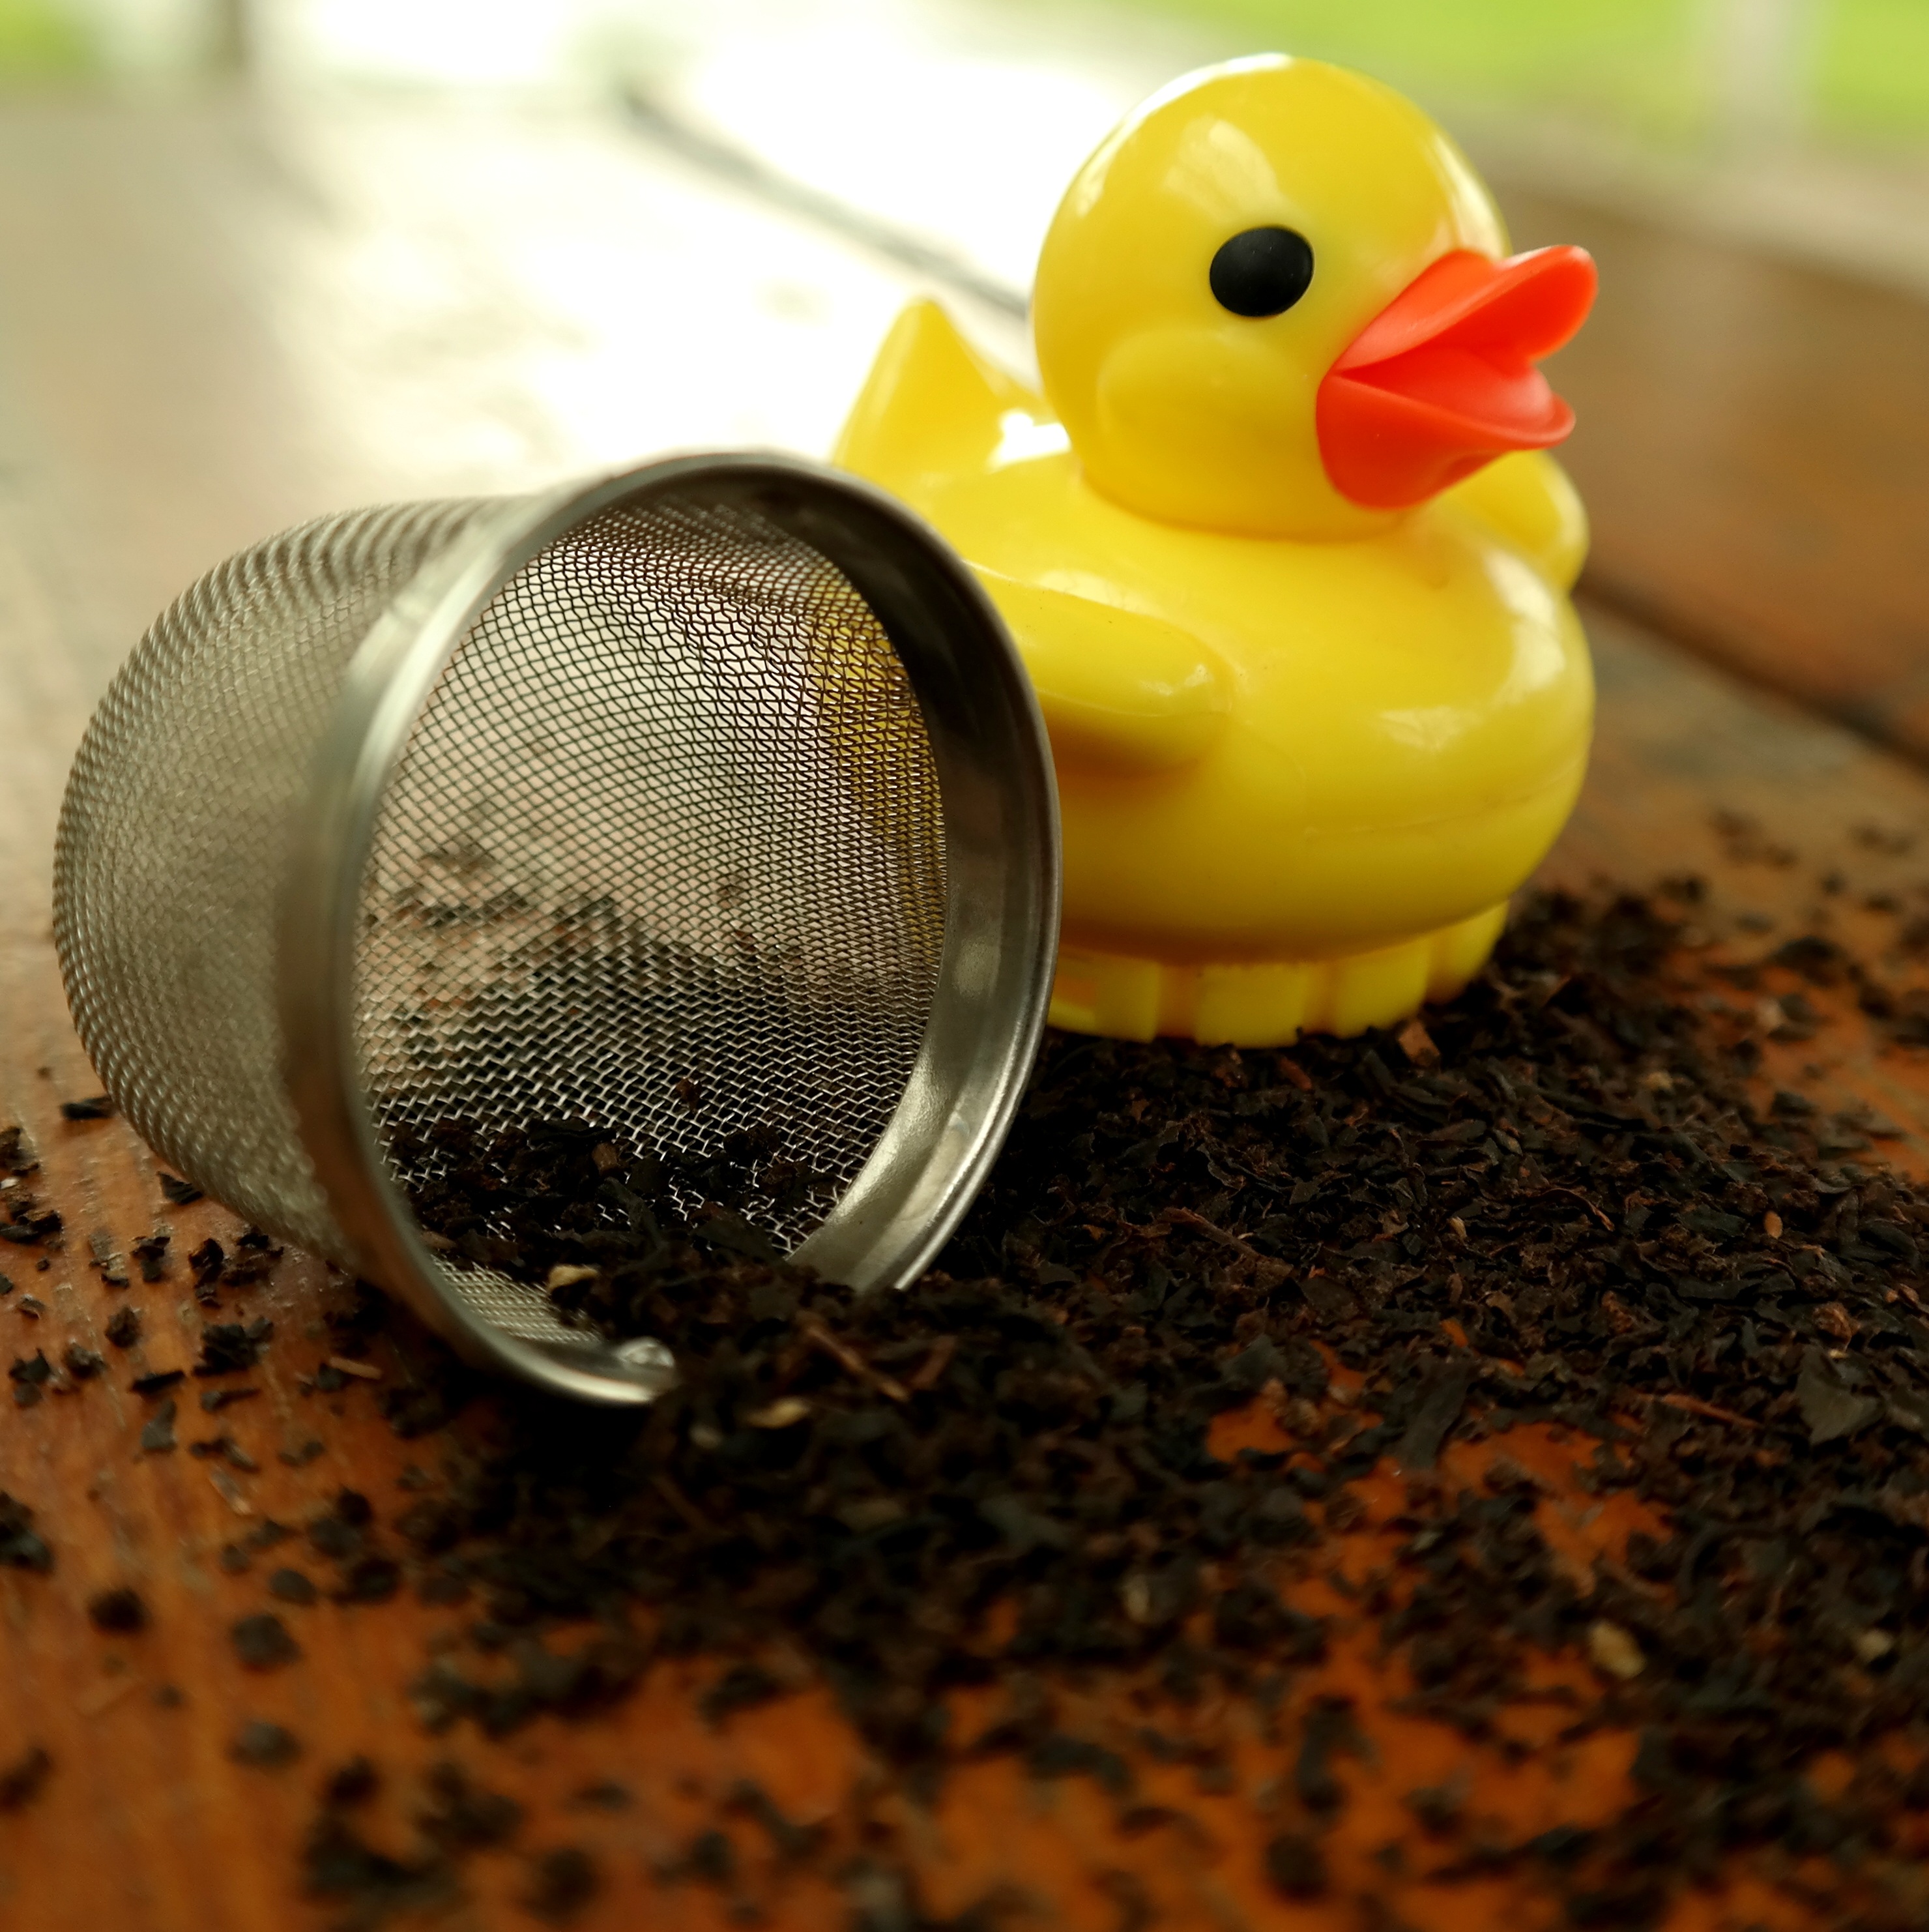
bird, drink, yellow, lighting, delicious, hot drink, duck, tasty, break, mix, tee, waterfowl, teatime, water bird, enjoy, benefit from, tea time, rubber duck, tea mix, tea infuser, teefilter, ducks geese and swans